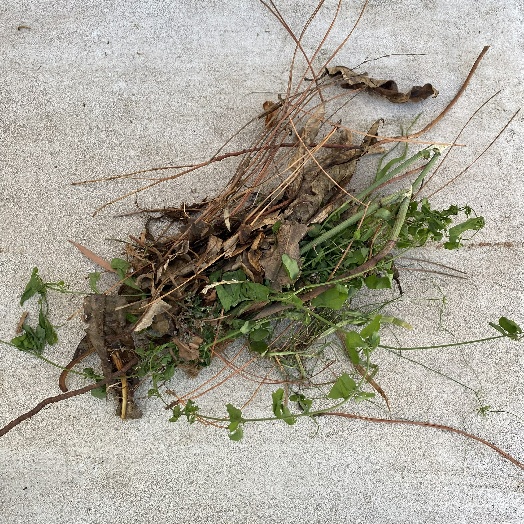
Label: Vegetation